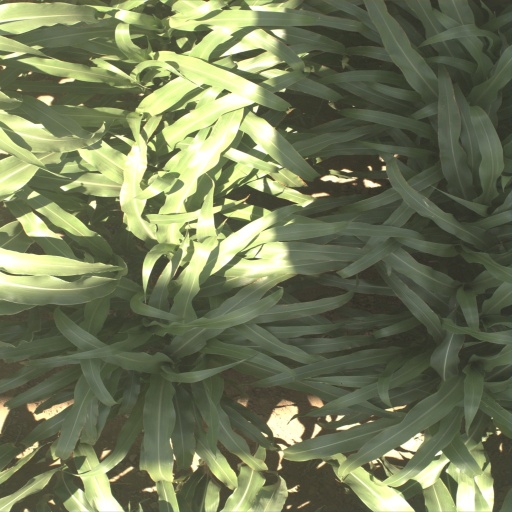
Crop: sorghum